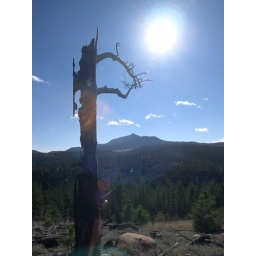
dead tree left over from the Bobcat gulch fire, Palisade mountain in the background